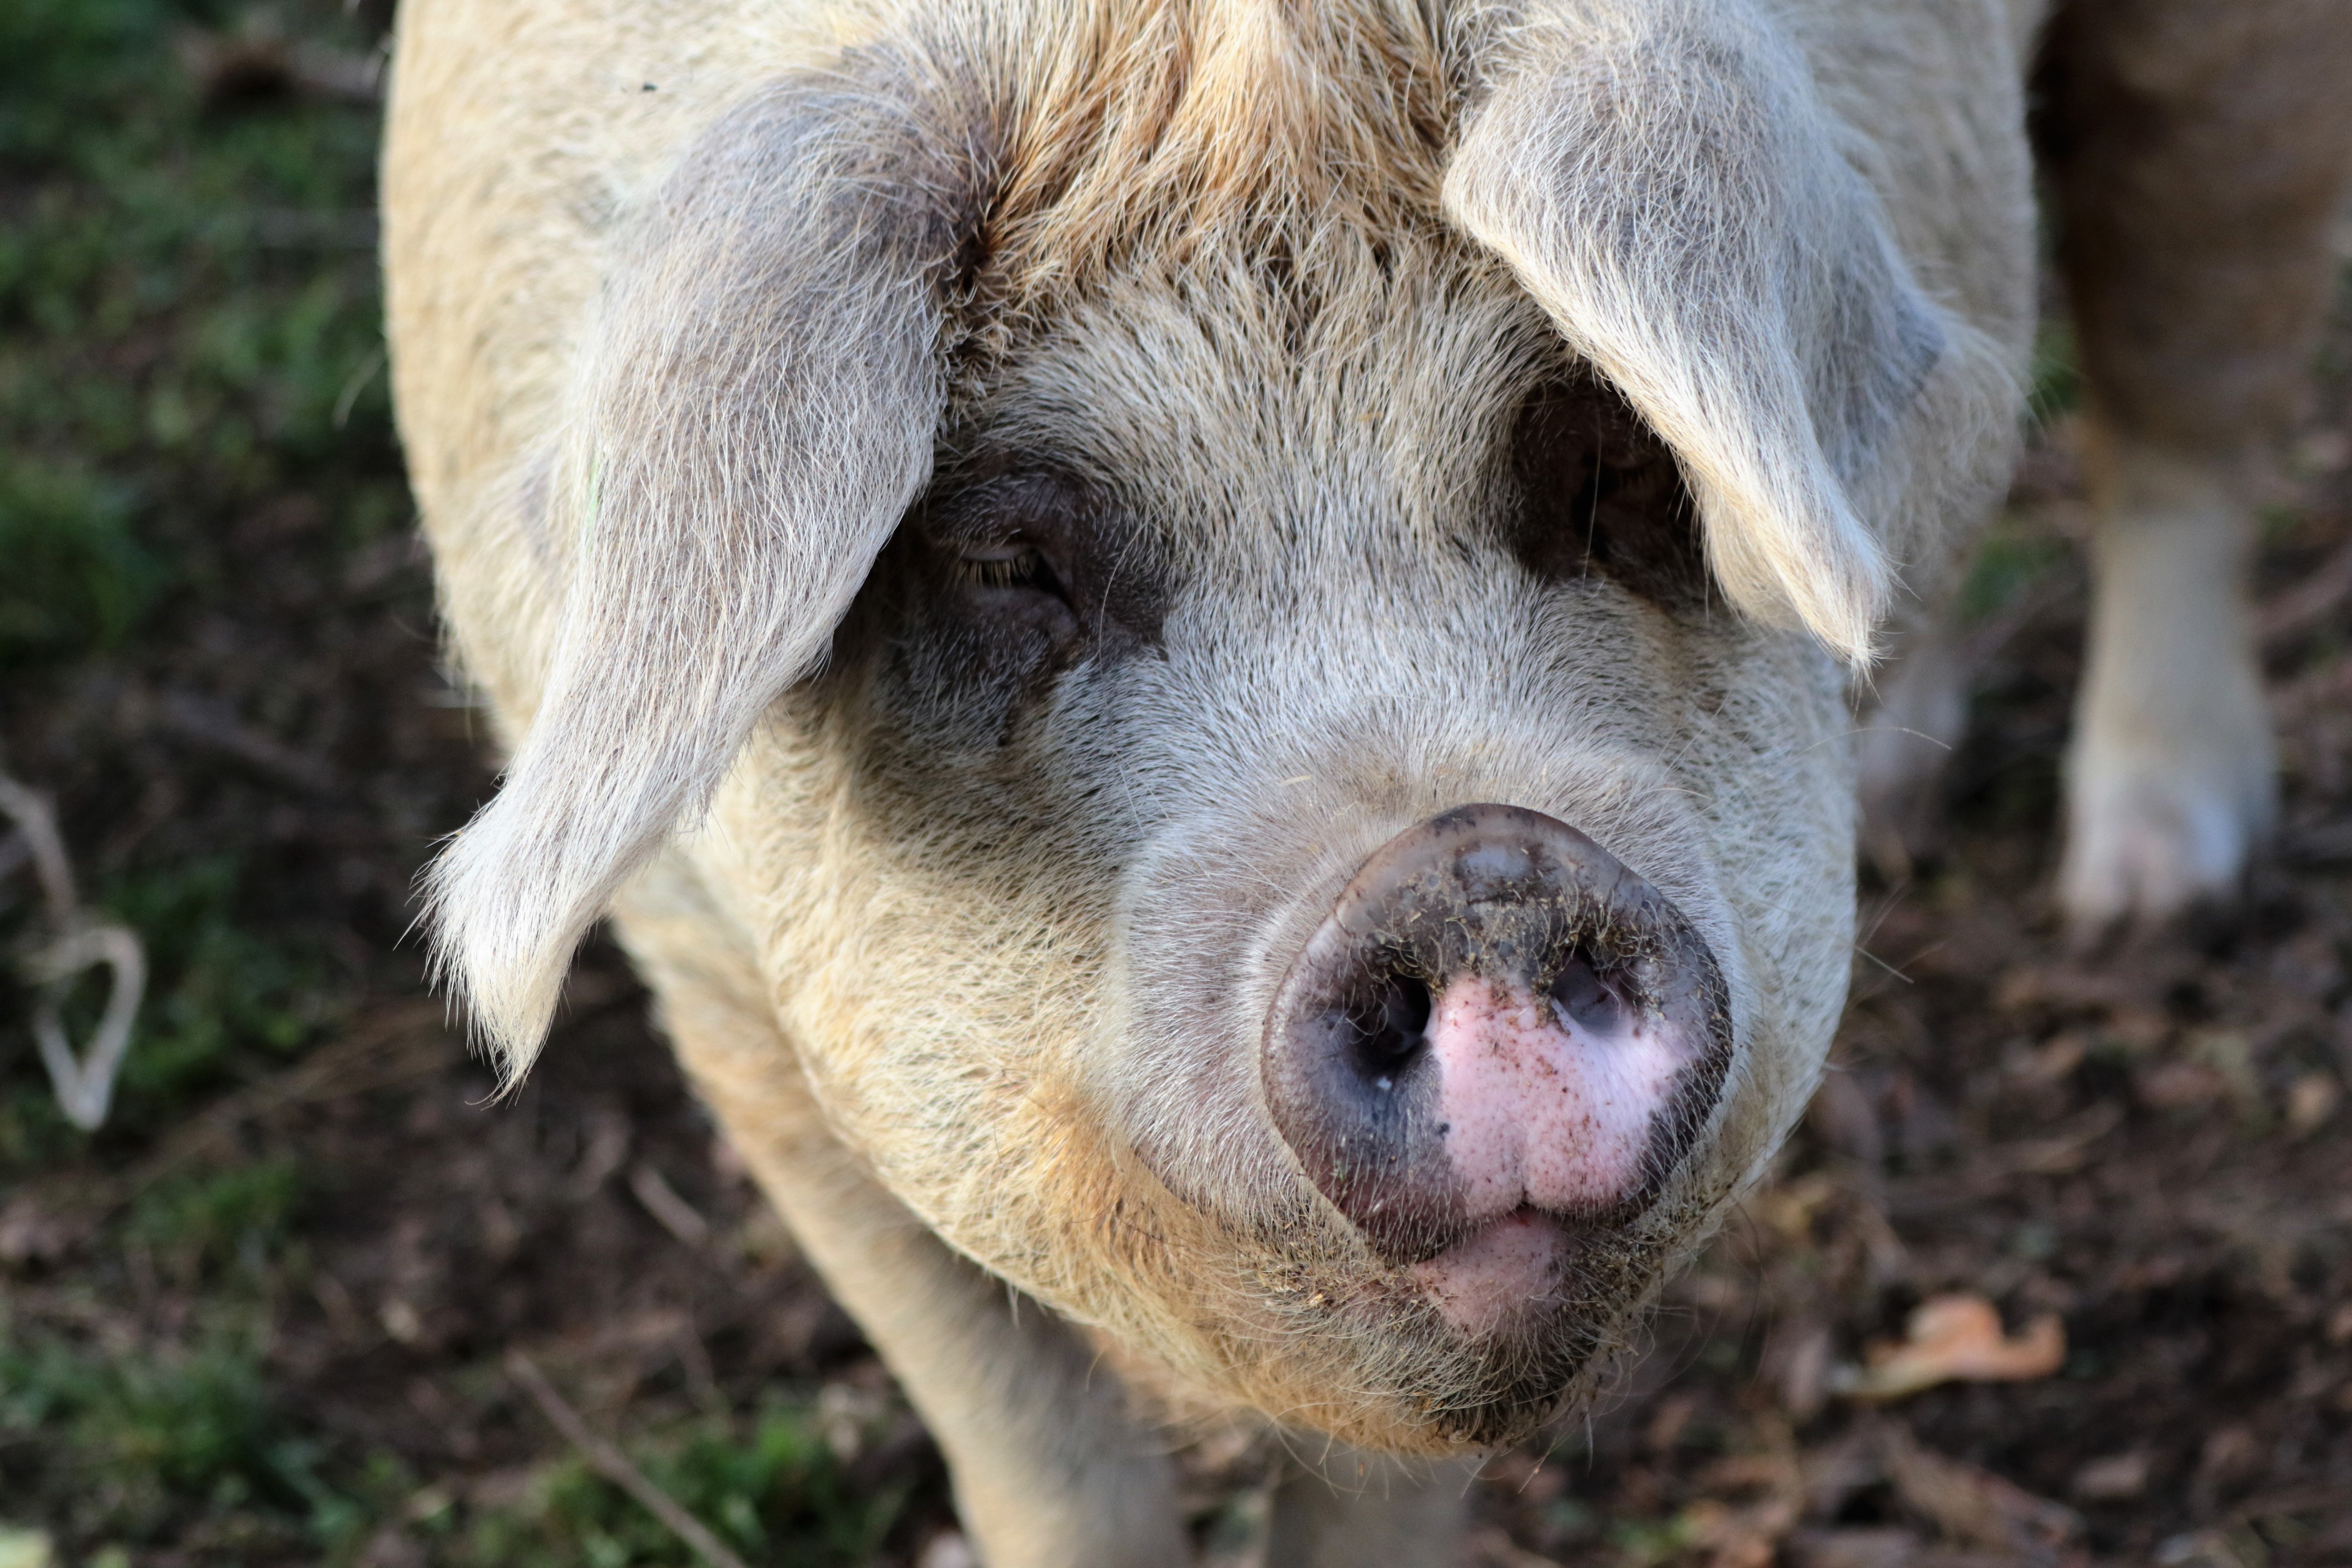
farm, animal, wildlife, farming, livestock, mammal, agriculture, pink, pork, fauna, agricultural, hog, boar, piglet, snout, vertebrate, pig, swine, piggy, pigfarm, porker, pigpen, domestic pig, pig like mammal